Durisol House

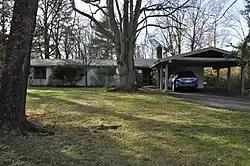

The Durisol House, also known as the Jens Risom House, is a historic house at 43 Marshall Ridge Road in New Canaan, Connecticut. Built in 1949, this Mid-Century Modern house was built to showcase cement-bonded wood fiber, a newly-developed material marketed under the brand name Durisol. The house was bought soon after its construction by designer Jens Risom, and is also known as the Jens Risom House. It was listed on the National Register of Historic Places in 2010.